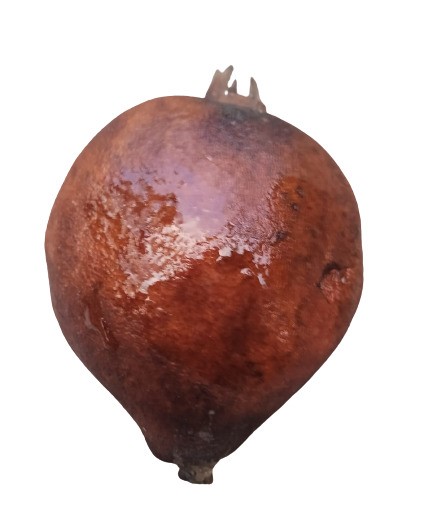
Fruit: pomegranate
Condition: rotten